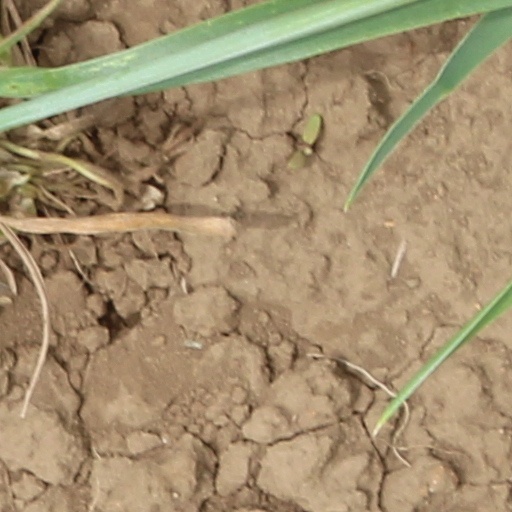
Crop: wheat